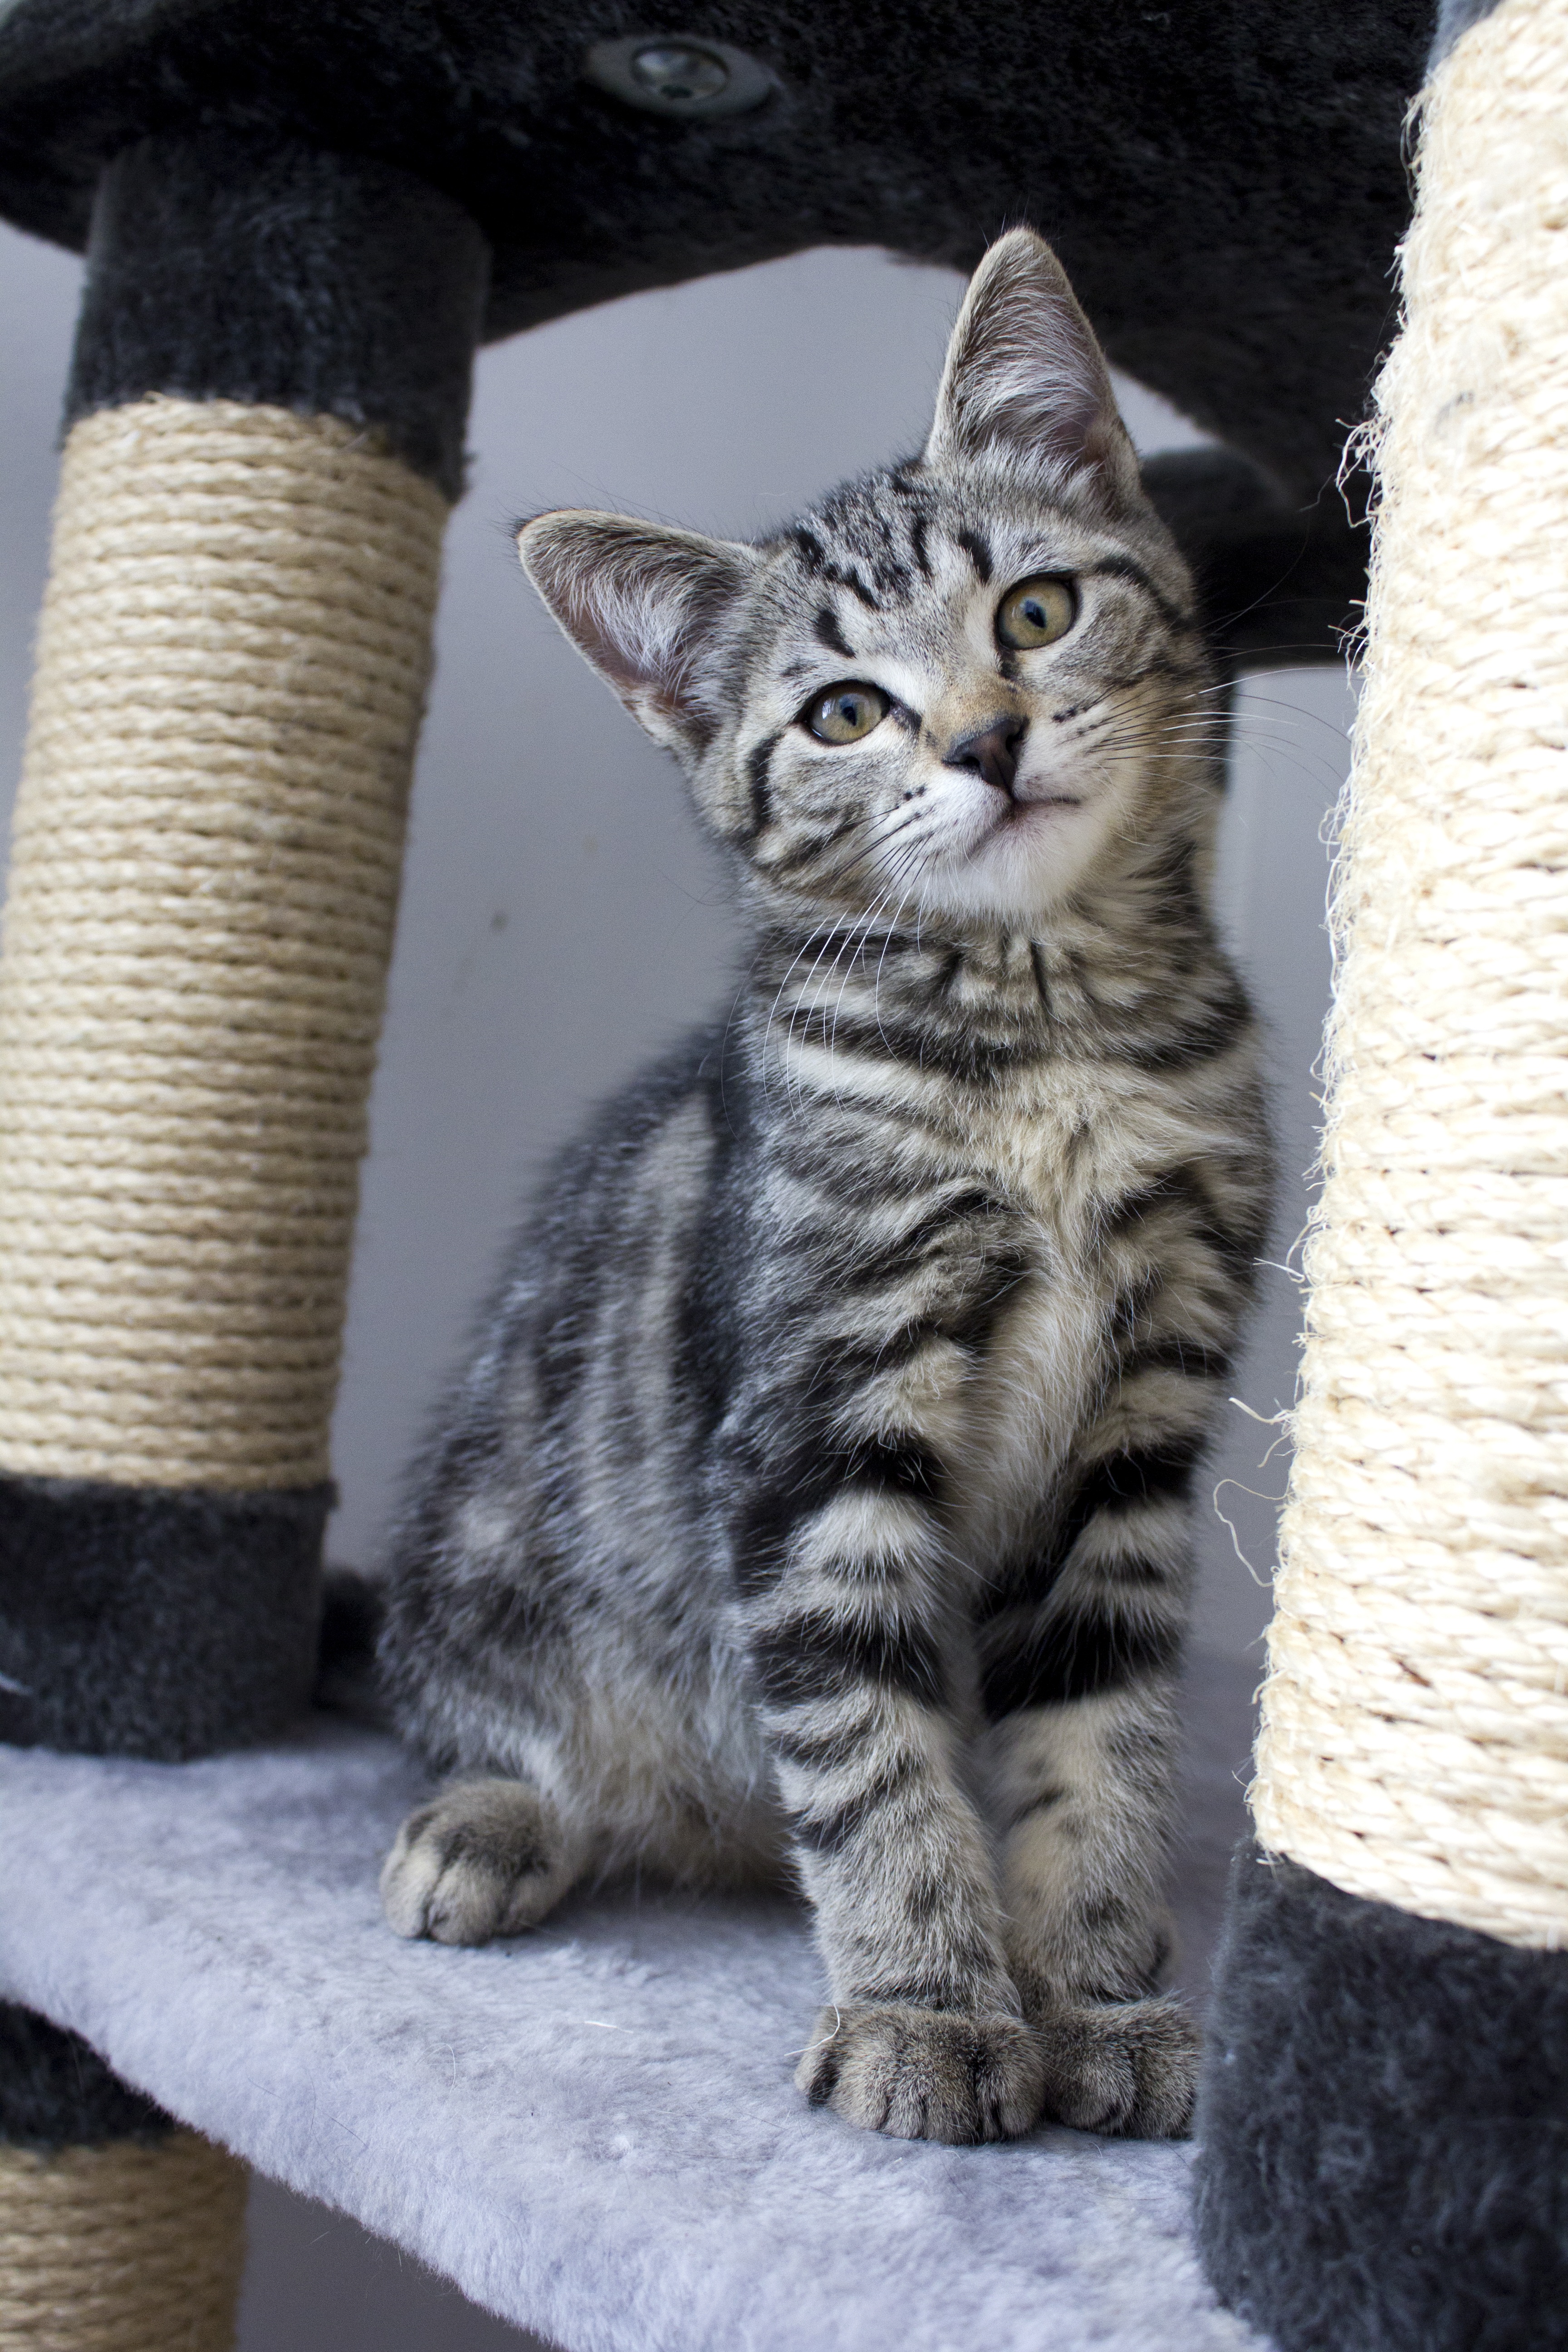
kitten, cat, mammal, pets, cats, whiskers, savannah, animals, vertebrate, tabby cat, bengal, european shorthair, striped cat, small to medium sized cats, cat like mammal, domestic short haired cat, pixie bob, american shorthair, egyptian mau